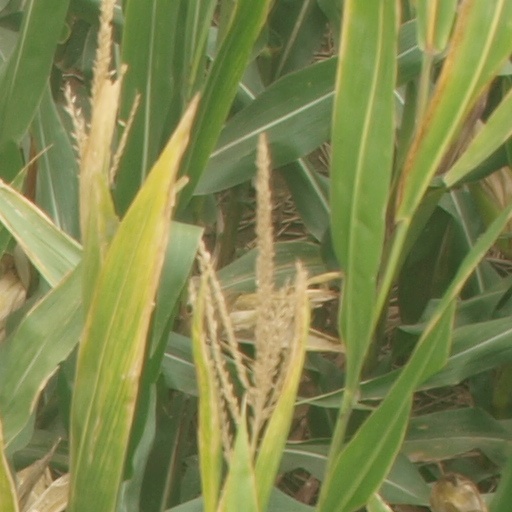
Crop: maize; corn